An Appeal in Favor of that Class of Americans Called Africans

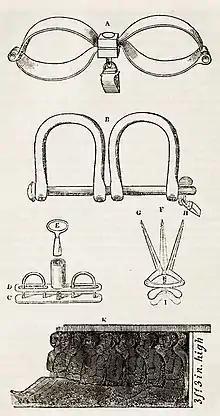
Illustration from the book, page 16

An Appeal in Favor of That Class of Americans Called Africans is an 1833 book by American writer Lydia Maria Child, which advocated the immediate emancipation of the slaves without compensation to their owners.